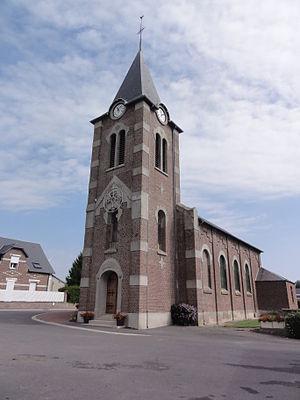
Hauteville (Aisne) église
Hauteville est une commune française située dans le département de l'Aisne, en région Hauts-de-France.
L’église Saint-Brice est une église située à Hauteville, en France.